USS McInerney

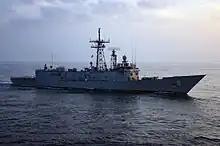
"McInerney" underway in the Atlantic Ocean on 8 June 2004

"McInerney" completed a highly successful SOUTHCOM Counter-Drug Operations Deployment in November 2003. The highlight of the deployment was a drug bust of an Ecuadorian fishing vessel in which nearly 10 tons of cocaine were seized. For her efforts throughout the deployment, "McInerney" was awarded the Humanitarian Service Medal and the Coast Guard Meritorious Unit Commendation.